Tatyana Skotnikova

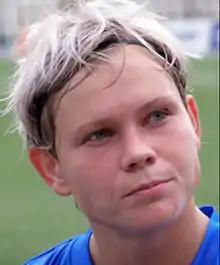

Tatiana Skotnikova is a former Russian football midfielder, who played for CSKA Moscow in the Russian Championship.